2018 12 Hours of Sebring

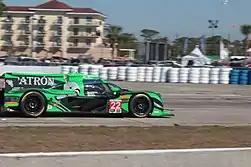
Nissan Onroak DPi #22 of Tequila Patrón ESM which won the 2018 12 Hours of Sebring

The 66th Mobil 1 12 Hours of Sebring Presented by Advance Auto Parts was an endurance sports car racing event held at Sebring International Raceway near Sebring, Florida from 15 to 17 March 2018. The race was the second round of the 2018 WeatherTech SportsCar Championship, as well as the second round of the North American Endurance Cup.